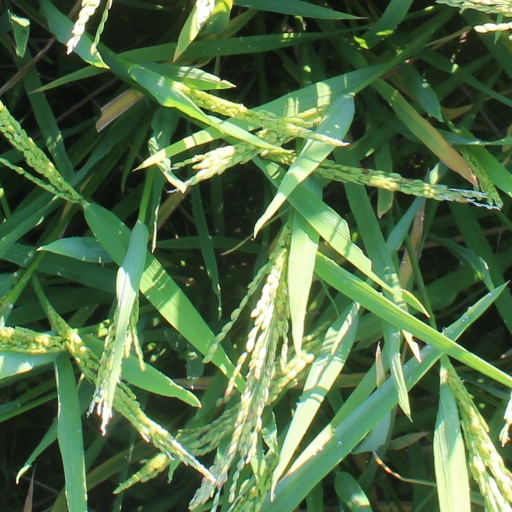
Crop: rice